Thorens

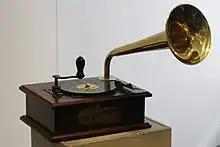
Early Thorens grammaphone (Musée d'automates et de boîtes à musique)

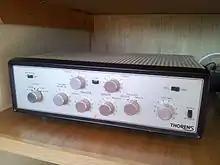
Thorens Tube Amplifier AZ25

Thorens is a formerly Swiss manufacturer of high-end audio equipment. Thorens is historically renowned for the range of phonographs (turntables) the manufacturer produces. In addition to audio playback equipment, Thorens is also a historical manufacturer of harmonicas and has been separately a producer of Swiss-made cigarette lighters, most notably the button actuated "automatic lighter".